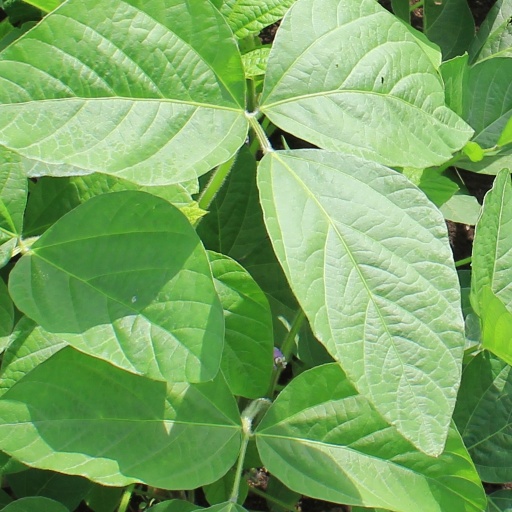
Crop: soybean